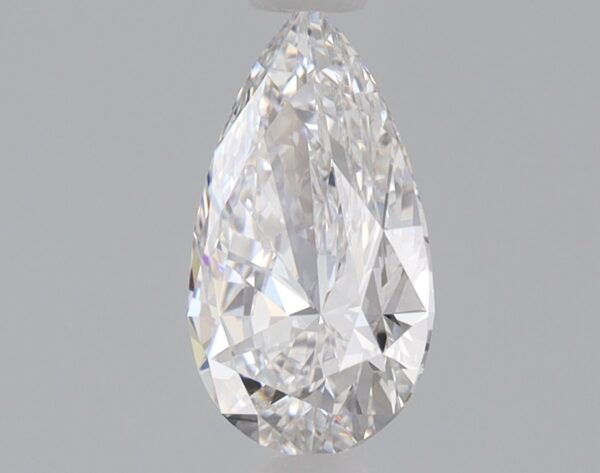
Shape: pear
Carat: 0.83
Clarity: VVS2
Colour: F
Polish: EX
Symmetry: EX
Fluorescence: NONE
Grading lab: IGI
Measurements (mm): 8.59 x 5.2 x 3.23